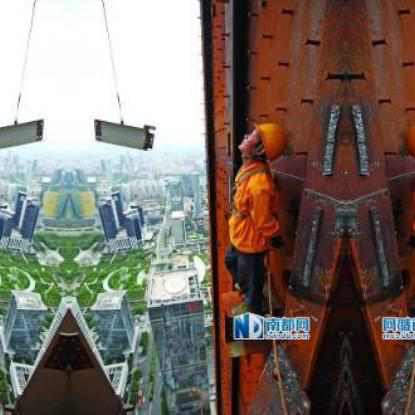
Objects in the image:
label: helmet
label: helmet